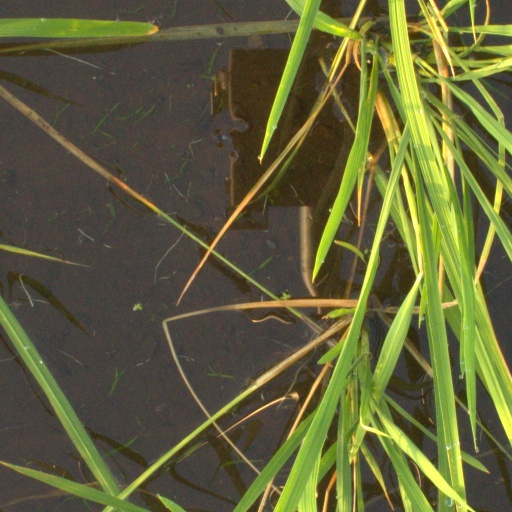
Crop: rice